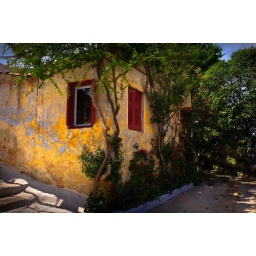
A house on the side of a hill underneath the Parthenon in Athens, Greece.